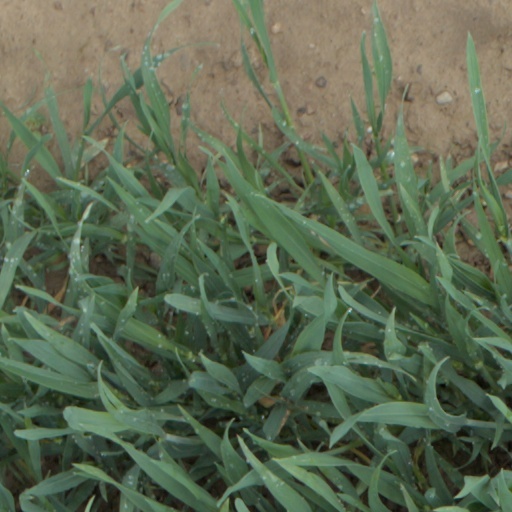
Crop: wheat